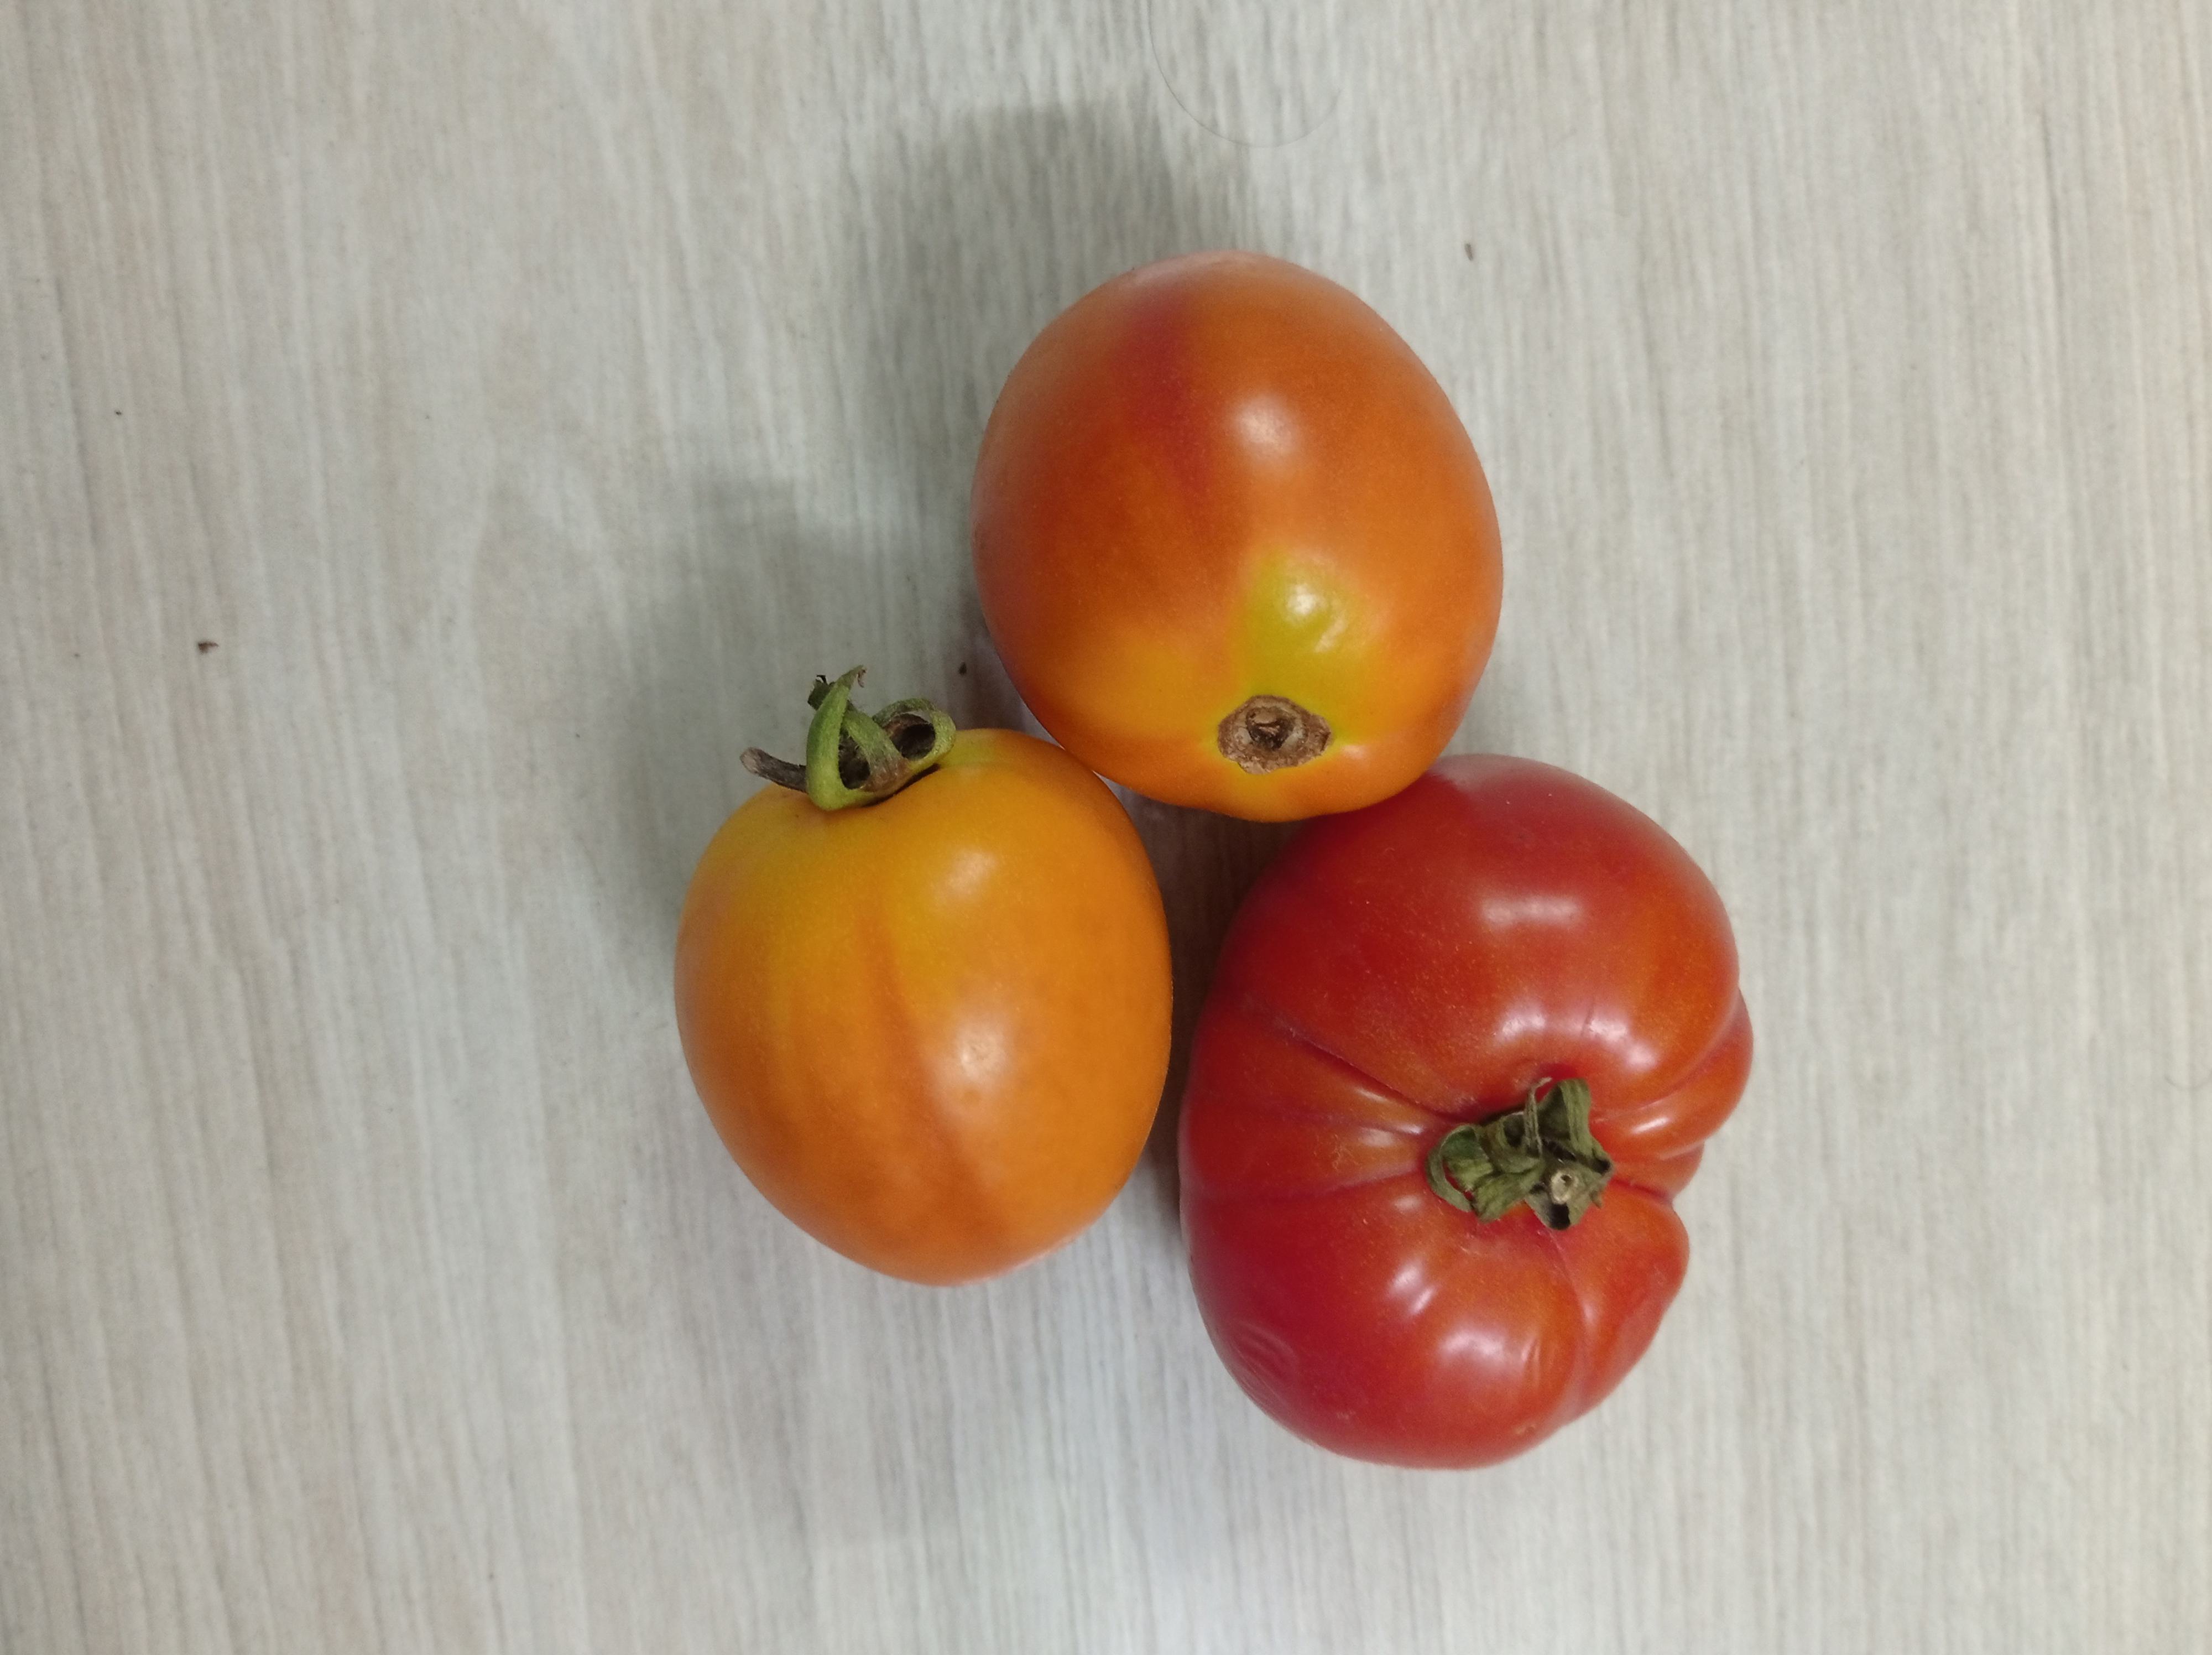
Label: Fresh